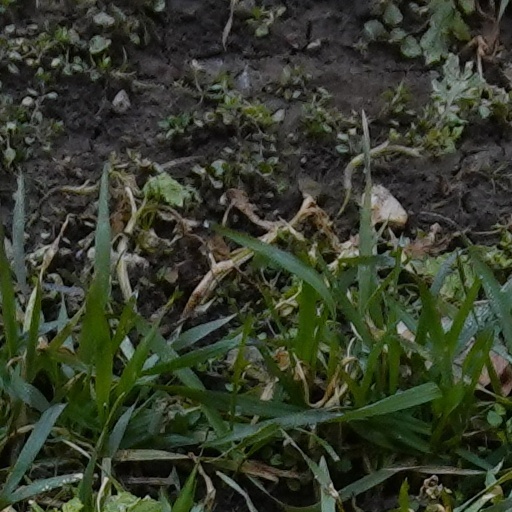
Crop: wheat